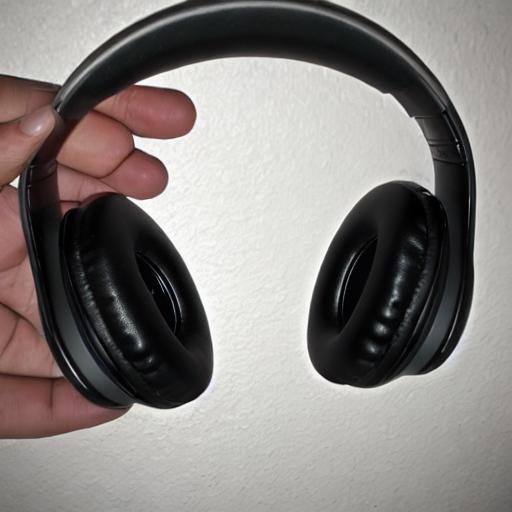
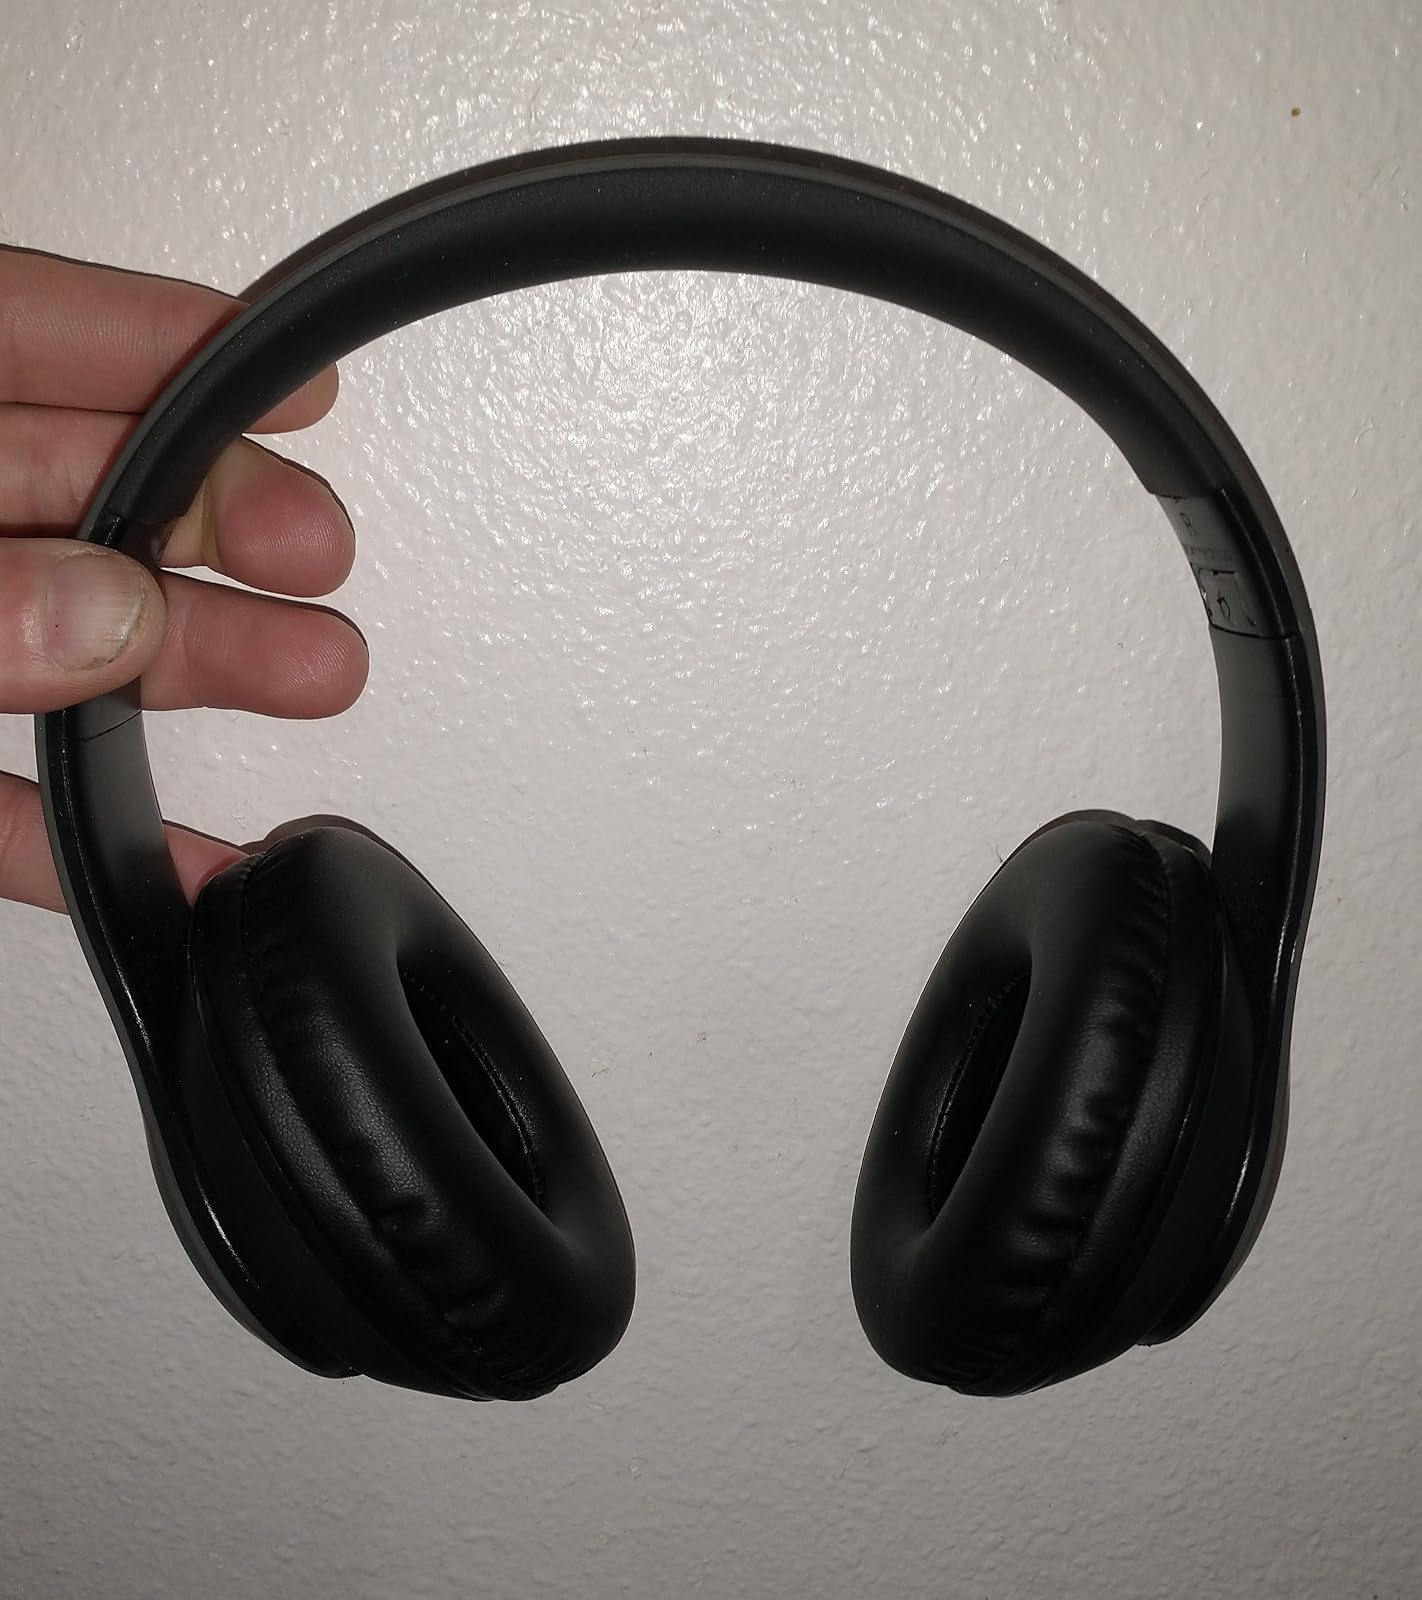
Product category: headphones
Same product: no